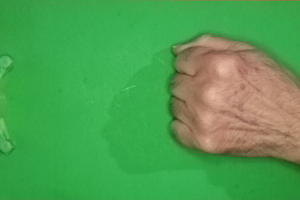
Label: rock